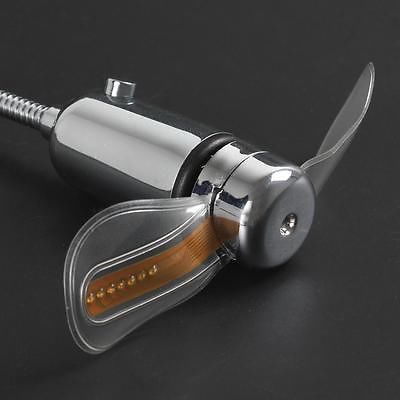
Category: fan